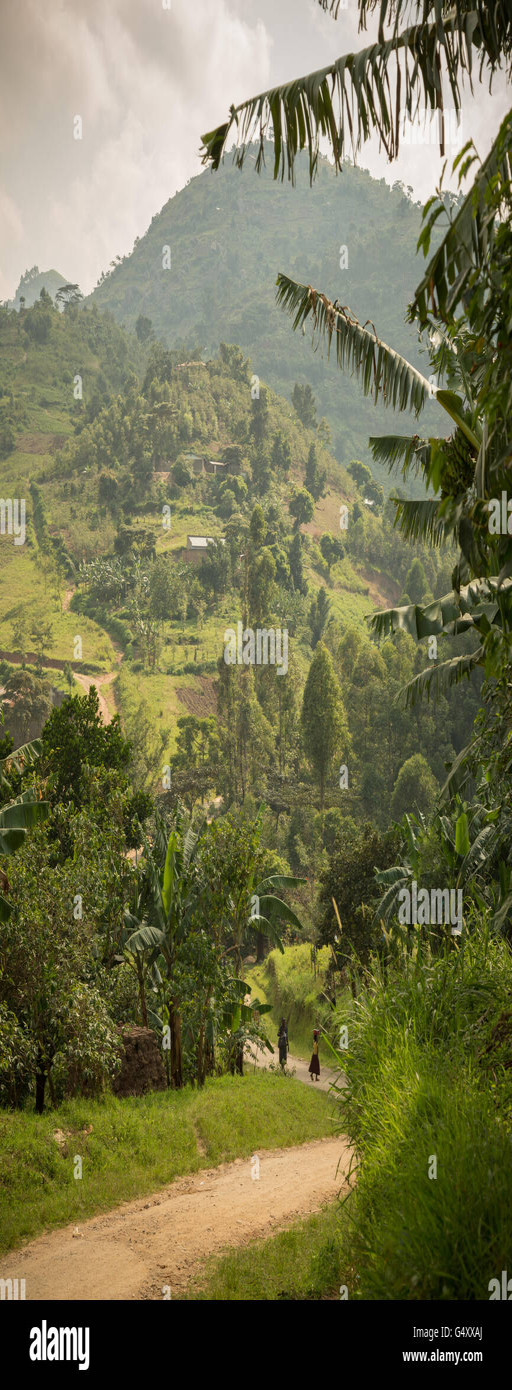
the beautiful mountains are seen , forming the border and republic